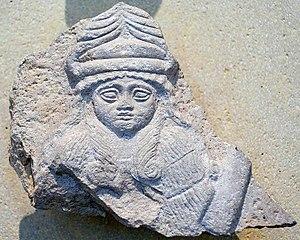
Buste d'une déesse, peut-être Ba’u. Calcaire, époque néo-sumérienne (2150-2100 av. J.-C.). Provenance
Les cylindres de Gudea sont une paire de cylindres en terre cuite qui datent de 2125 av. J-C environ, sur lesquels des inscriptions cunéiformes relatent le mythe sumérien de la construction du temple de Ningirsu Les cylindres furent construits par Gudea, roi de Lagash, et retrouvés en 1877 lors de fouilles archéologiques à Tello, en Irak. Ils sont maintenant exposés au Musée du Louvre à Paris, en France. Ce sont les plus gros cylindres aux écritures cunéiformes jamais découverts qui présentent les plus longs textes connus de la langue sumérienne.
Bau, ou Bawa ou encore Baba, est une déesse sumérienne connue par des sources de la seconde moitié du IIIᵉ millénaire av. J.-C. Elle est la fille de An, père de tous les dieux et l'épouse de Ningirsu.